Concrete Cows

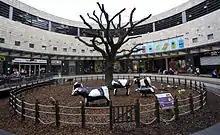
The original "Concrete Cows" at Midsummer Place

On their original site in a public park, the "Cows" have been vandalised and modified. Sometimes they have simply been damaged, while at other times they have been painted pink, become zebras, become skeletal, had pyjama bottoms added, have been beheaded, have acquired BSE (mad cow disease) graffiti, had one of the calves kidnapped (with ransom notes to the local papers). One of the "Cows" briefly enjoyed the services of a papier-mâché bull. When UK Culture Minister Kim Howells referred to modern art trends as "conceptual bullshit", the "Cows" acquired concrete cow-pats.